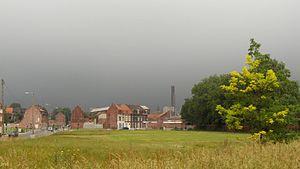
L'Union est un vaste ensemble foncier intra-urbain de 80 hectares environ, situé non loin de la frontière belge au nord-est de Lille, reconnu « projet d'avenir » par le concours « écoquartier » du ministère de l’Écologie en 2009. Ce projet a été en 2011 primé « Grand Prix national EcoQuartier 2011 » parmi 24 projets de qualité retenus en France sur 394 dossiers de candidature